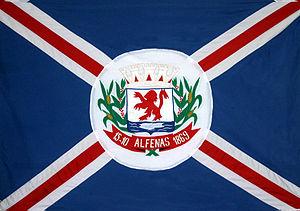
Alfenas est une municipalité brésilienne de l'État du Minas Gerais et la Microrégion d'Alfenas.